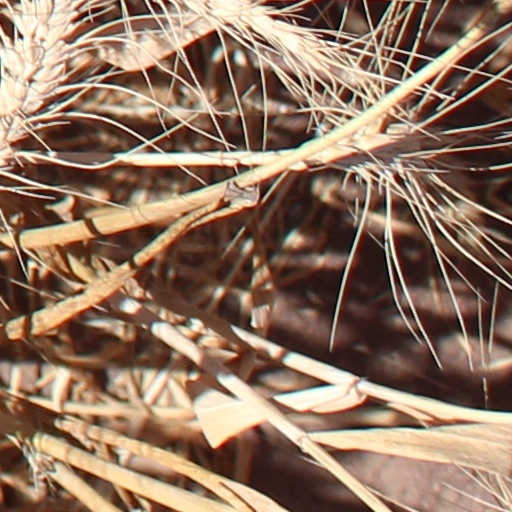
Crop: wheat